Cole Bergquist

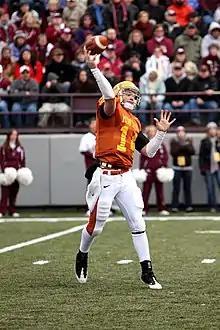

Cole Bergquist (born November 16, 1985) is an American real estate broker and developer and a former Canadian football quarterback for the Saskatchewan Roughriders of the Canadian Football League (CFL). He played college football at the University of Montana.